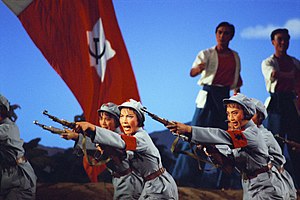
Kulturrevolutionen
Fra balletten Den røde frigørelse af kvinder, der blev skrevet og opført under Kulturrevolutionen
Kulturrevolutionen eller Den store proletære kulturrevolution' var en politisk kampagne i Folkerepublikken Kina, iscenesat af Mao Zedong, daværende formand af Kinas kommunistiske parti, med støtte fra en radikal yngre generation indenfor og i umiddelbar nærhed af partiet.